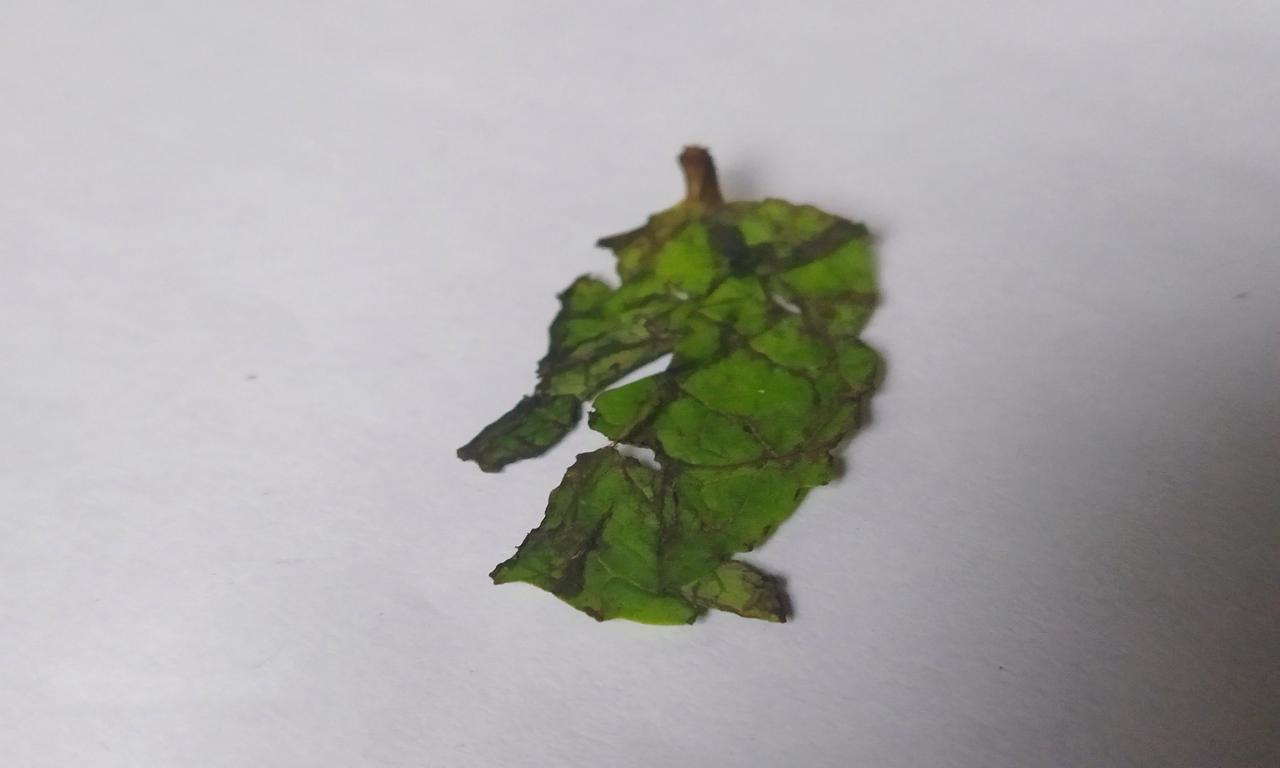
Label: Spoiled